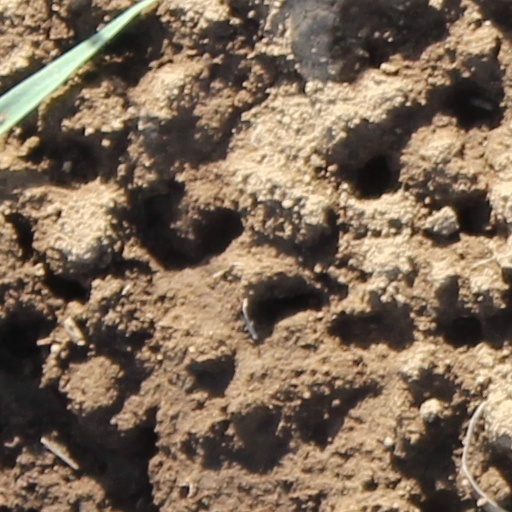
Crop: wheat